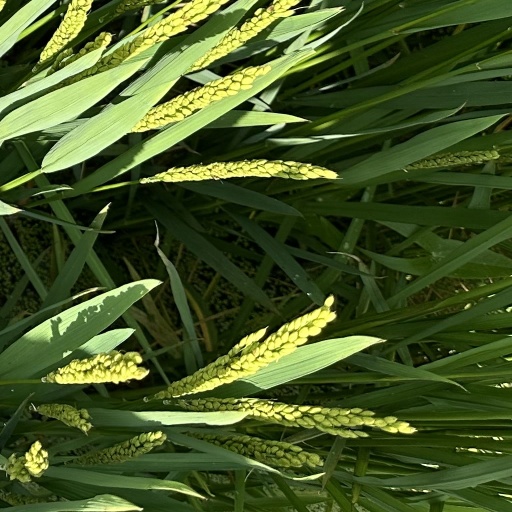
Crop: rice